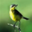
Label: bird